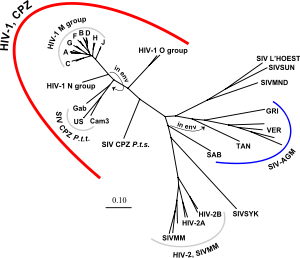
Le virus de l'immunodéficience humaine ou VIH est un rétrovirus infectant l'humain et responsable du syndrome d'immunodéficience acquise, qui est un état affaibli du système immunitaire le rendant vulnérable à de multiples infections opportunistes.